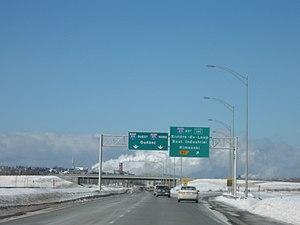
L'autoroute 85 est une autoroute québécoise et une constituante de la Transcanadienne desservant la région du Bas-Saint-Laurent. Elle partage le même axe routier que la route 185, entre la frontière néo-brunswickoise et Notre-Dame-du-Portage. D'ailleurs, la 85 est vouée à remplacer la 185 comme principal lien routier entre ces points. La route 185 est réputée pour être l'une des routes les plus meurtrières du Québec et, pour corriger cette situation, elle est progressivement transformée d'une route à 2 voies à accès non contrôlé à une autoroute à quatre voies. L'autoroute 85 est peu achalandée avec son débit journalier moyen annuel le plus élevé à 12 500 véhicules entre Rivière-du-Loup et Saint-Antonin.